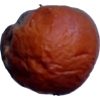
Label: apples